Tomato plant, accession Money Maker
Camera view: horizontal (90 deg, fisheye); turntable rotation: 300 degrees
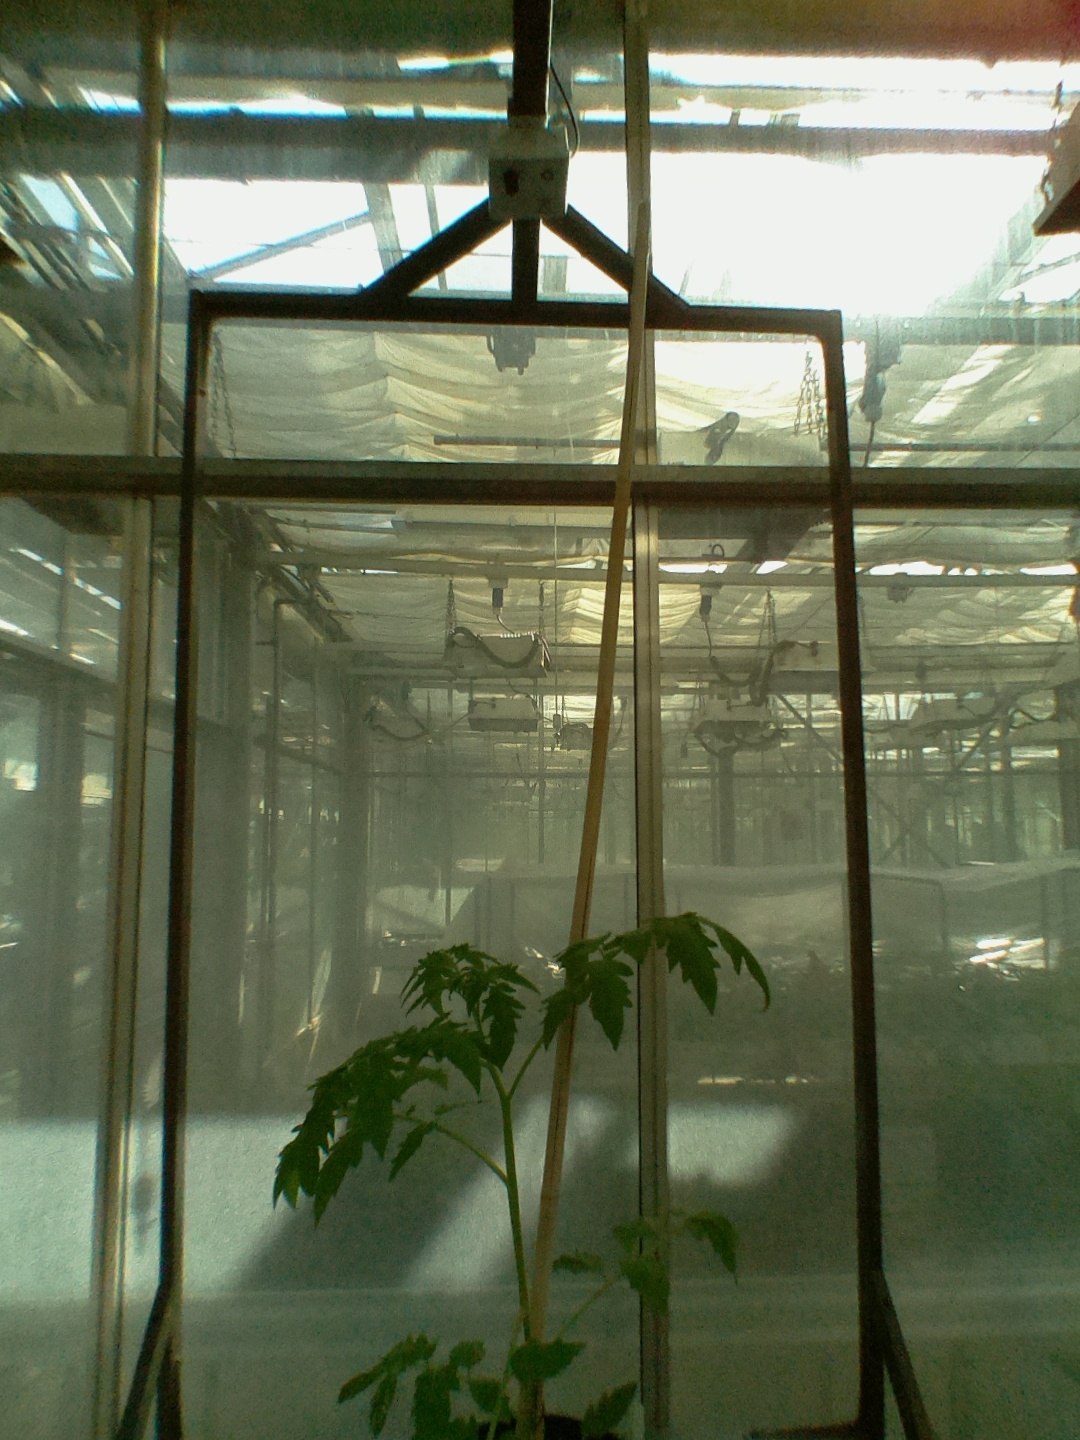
BBCH growth stage 14: 8 of true leaves visible